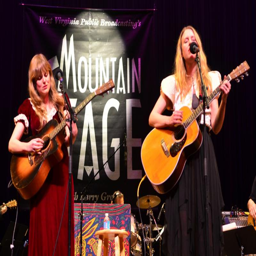
folk artist , live on broadcast content